Gunther Eysenbach

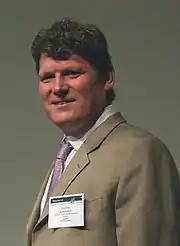
Eysenbach in 2009

Gunther Eysenbach (born 1967) is a German-Canadian researcher on healthcare, especially health policy, eHealth, and consumer health informatics.